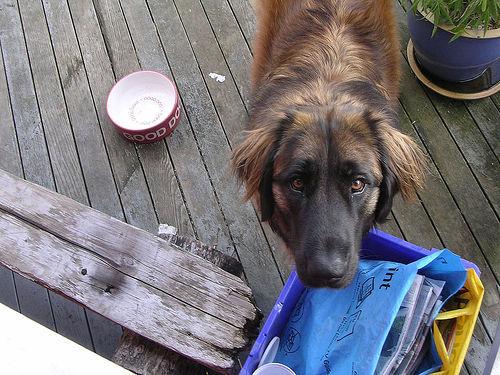
Breed: leonberger